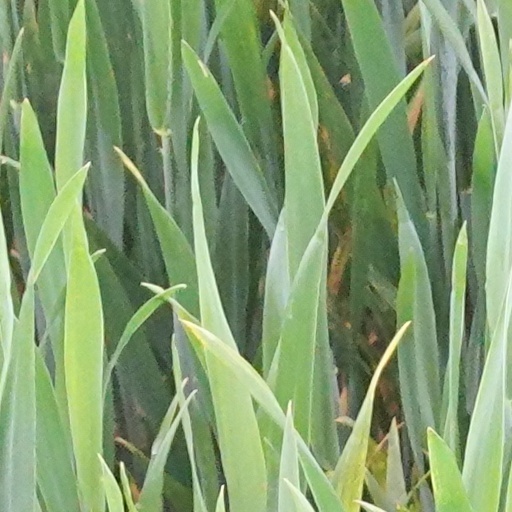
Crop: wheat